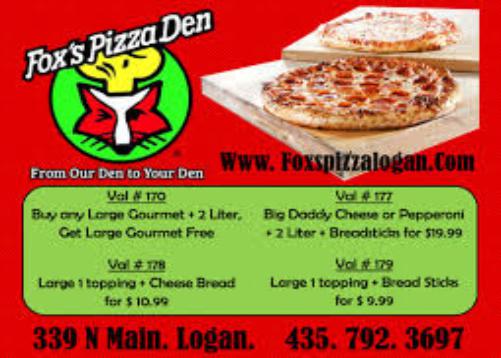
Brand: Fox's Pizza Den
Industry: Food